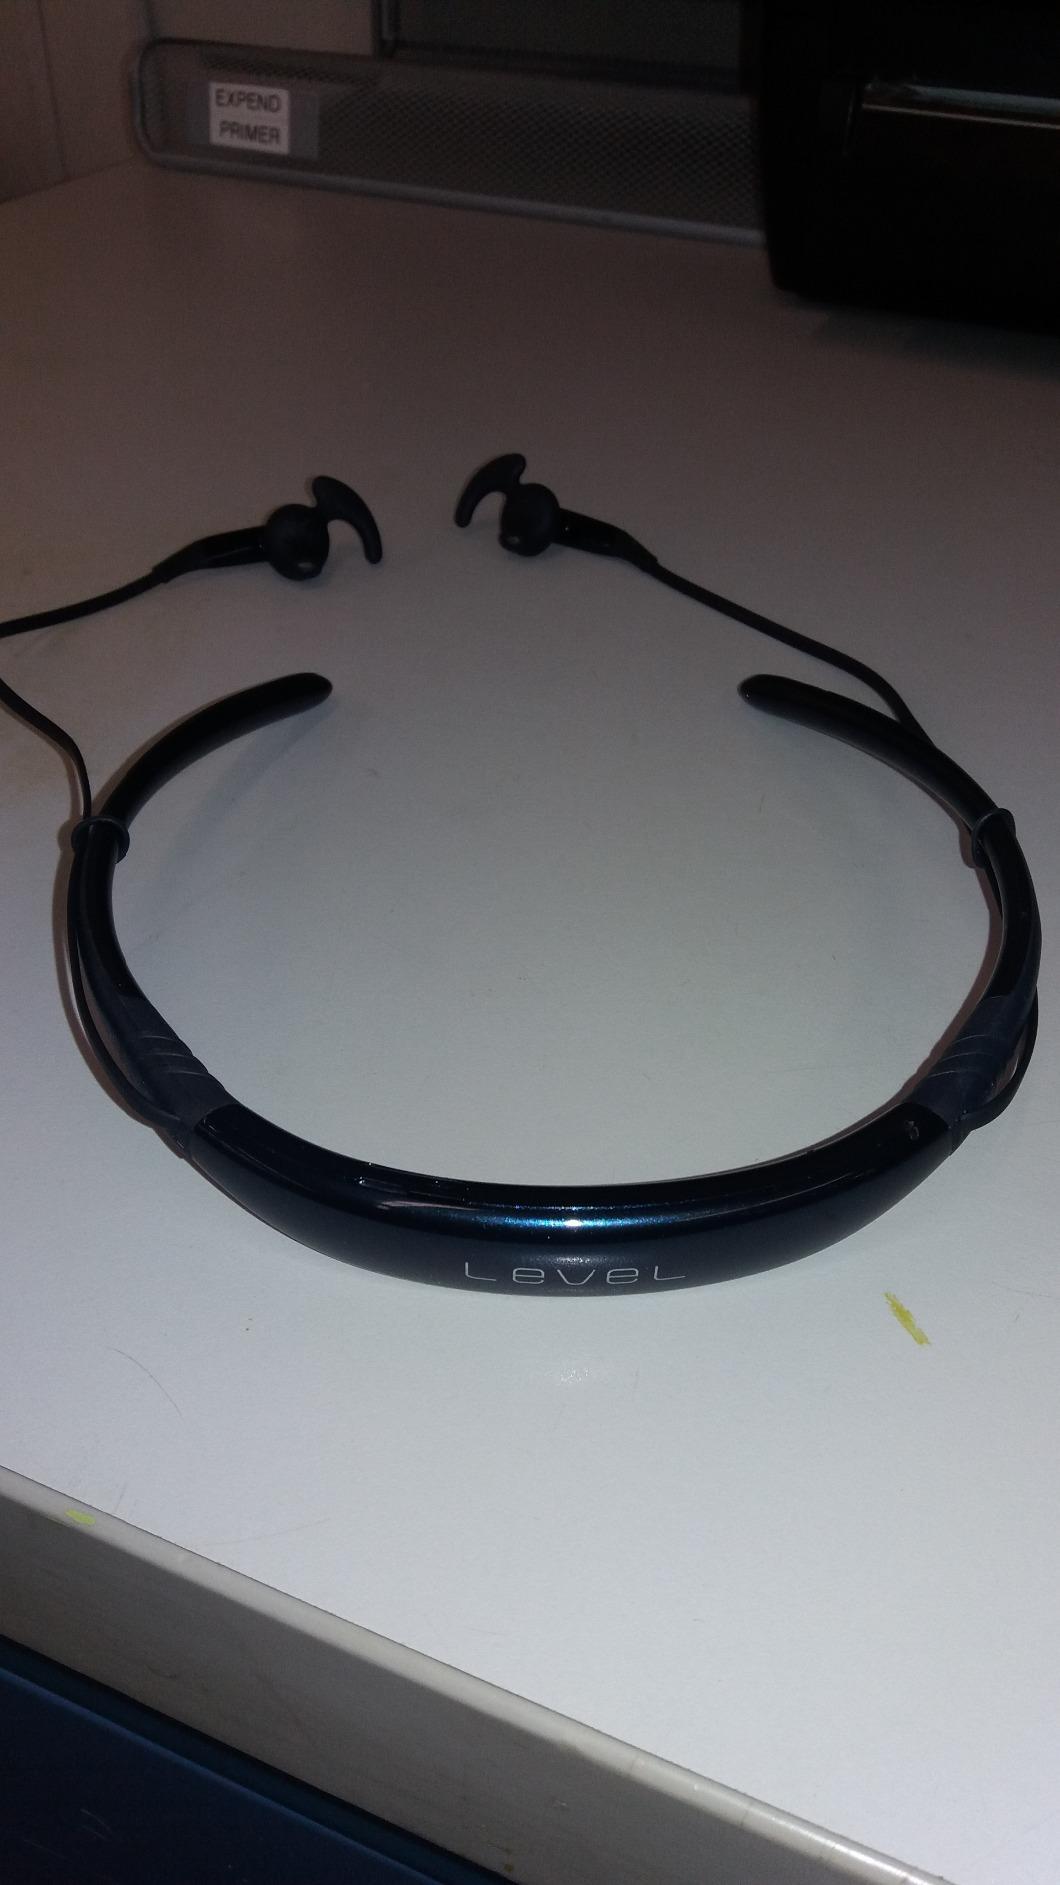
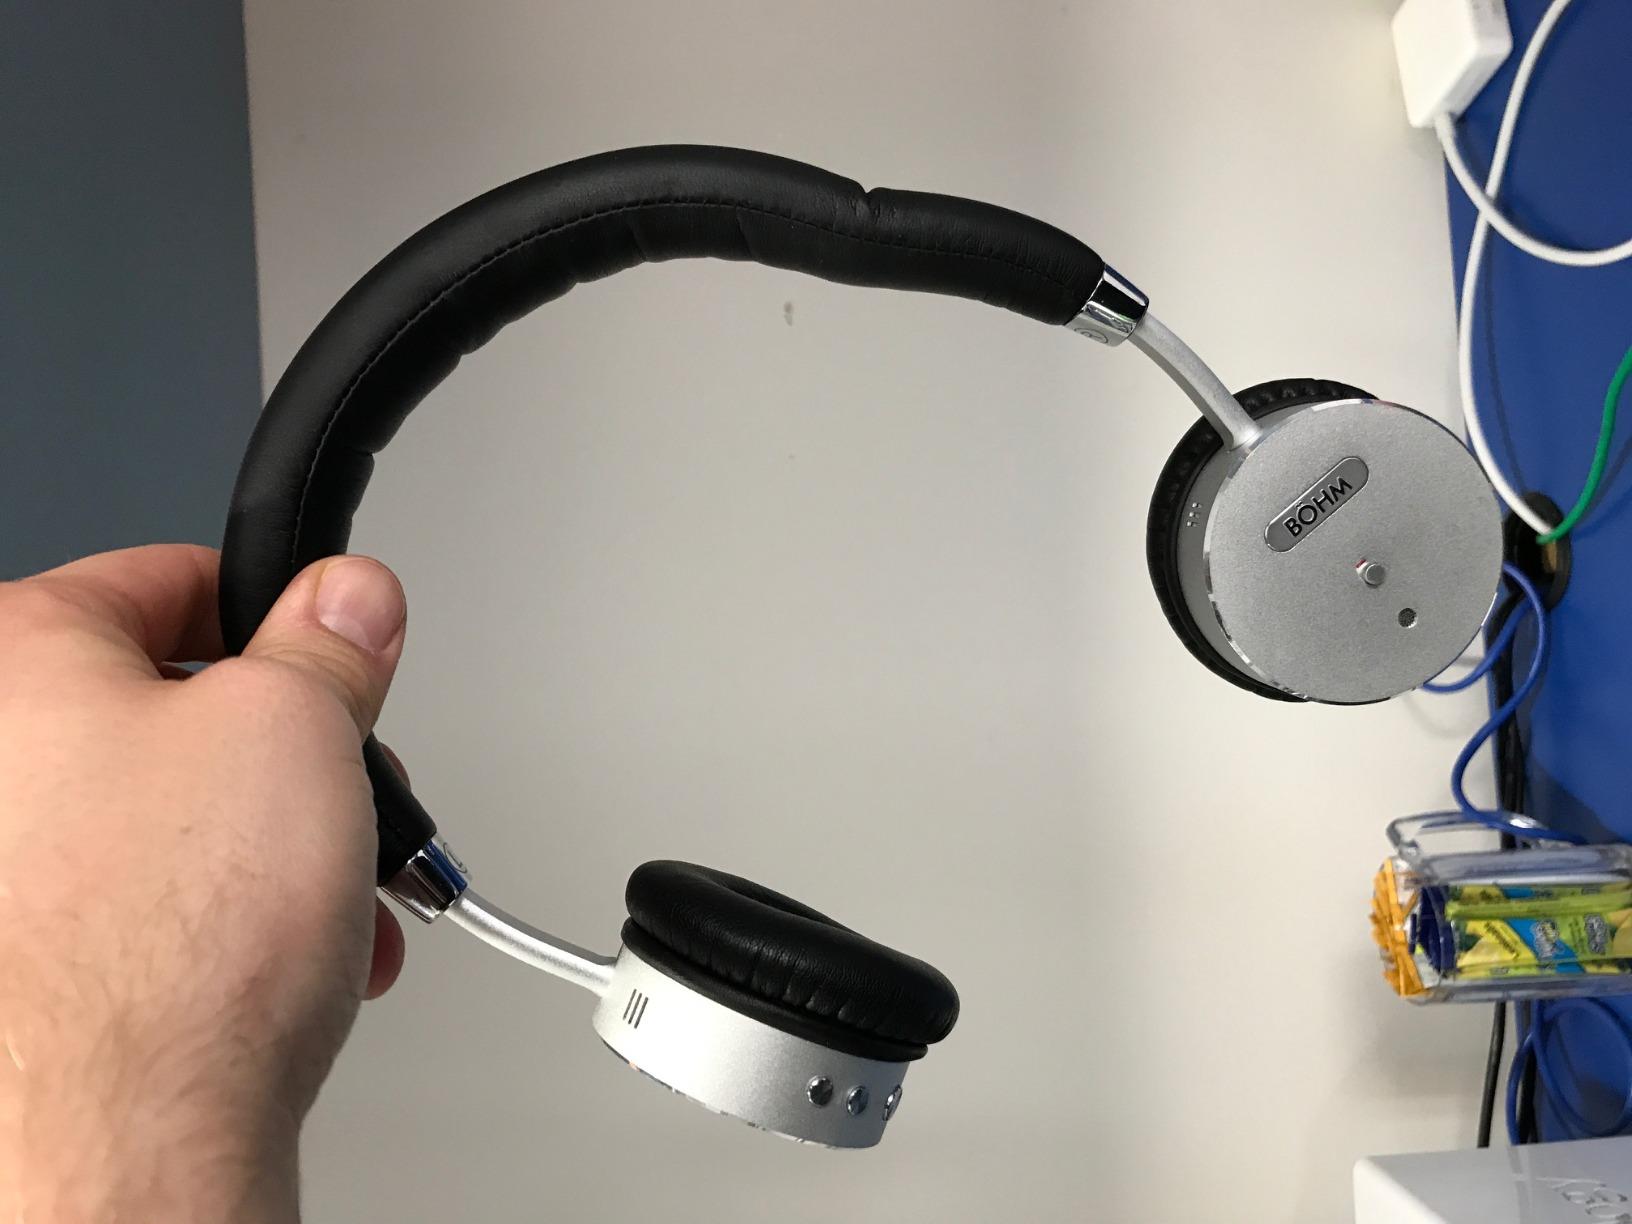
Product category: headphones
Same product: no